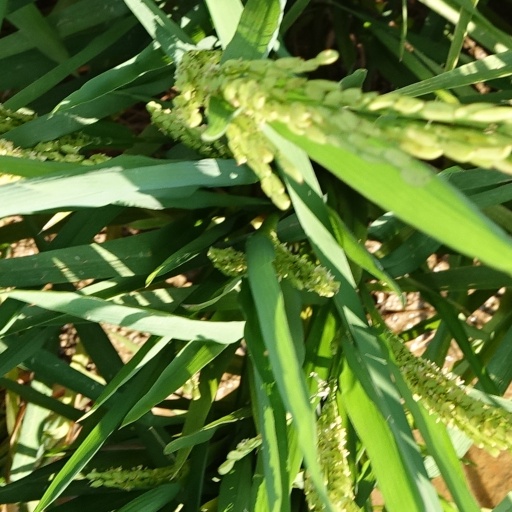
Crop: rice